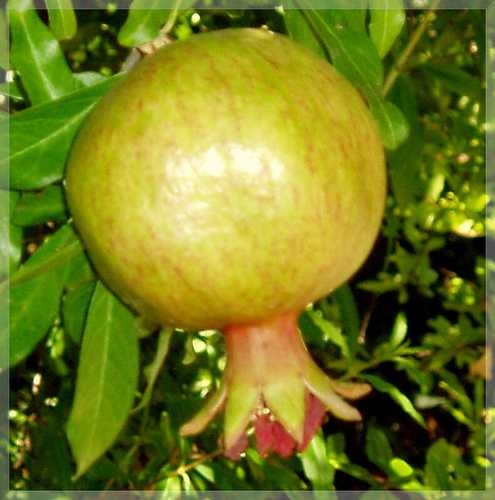
Label: Pomegranate